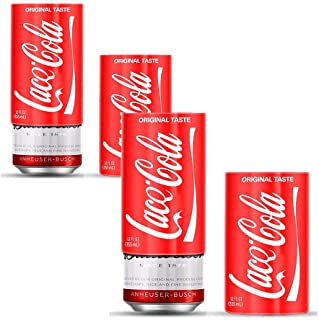
Label: metal